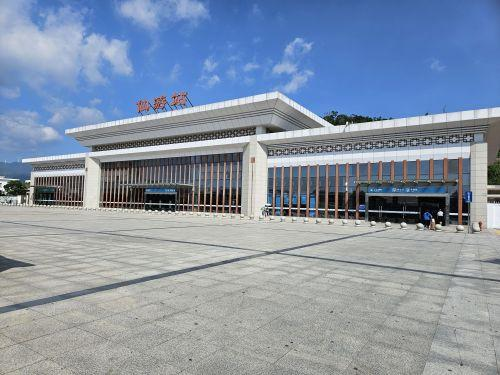
地标名称：仙游站
所在城市：莆田市·仙游县